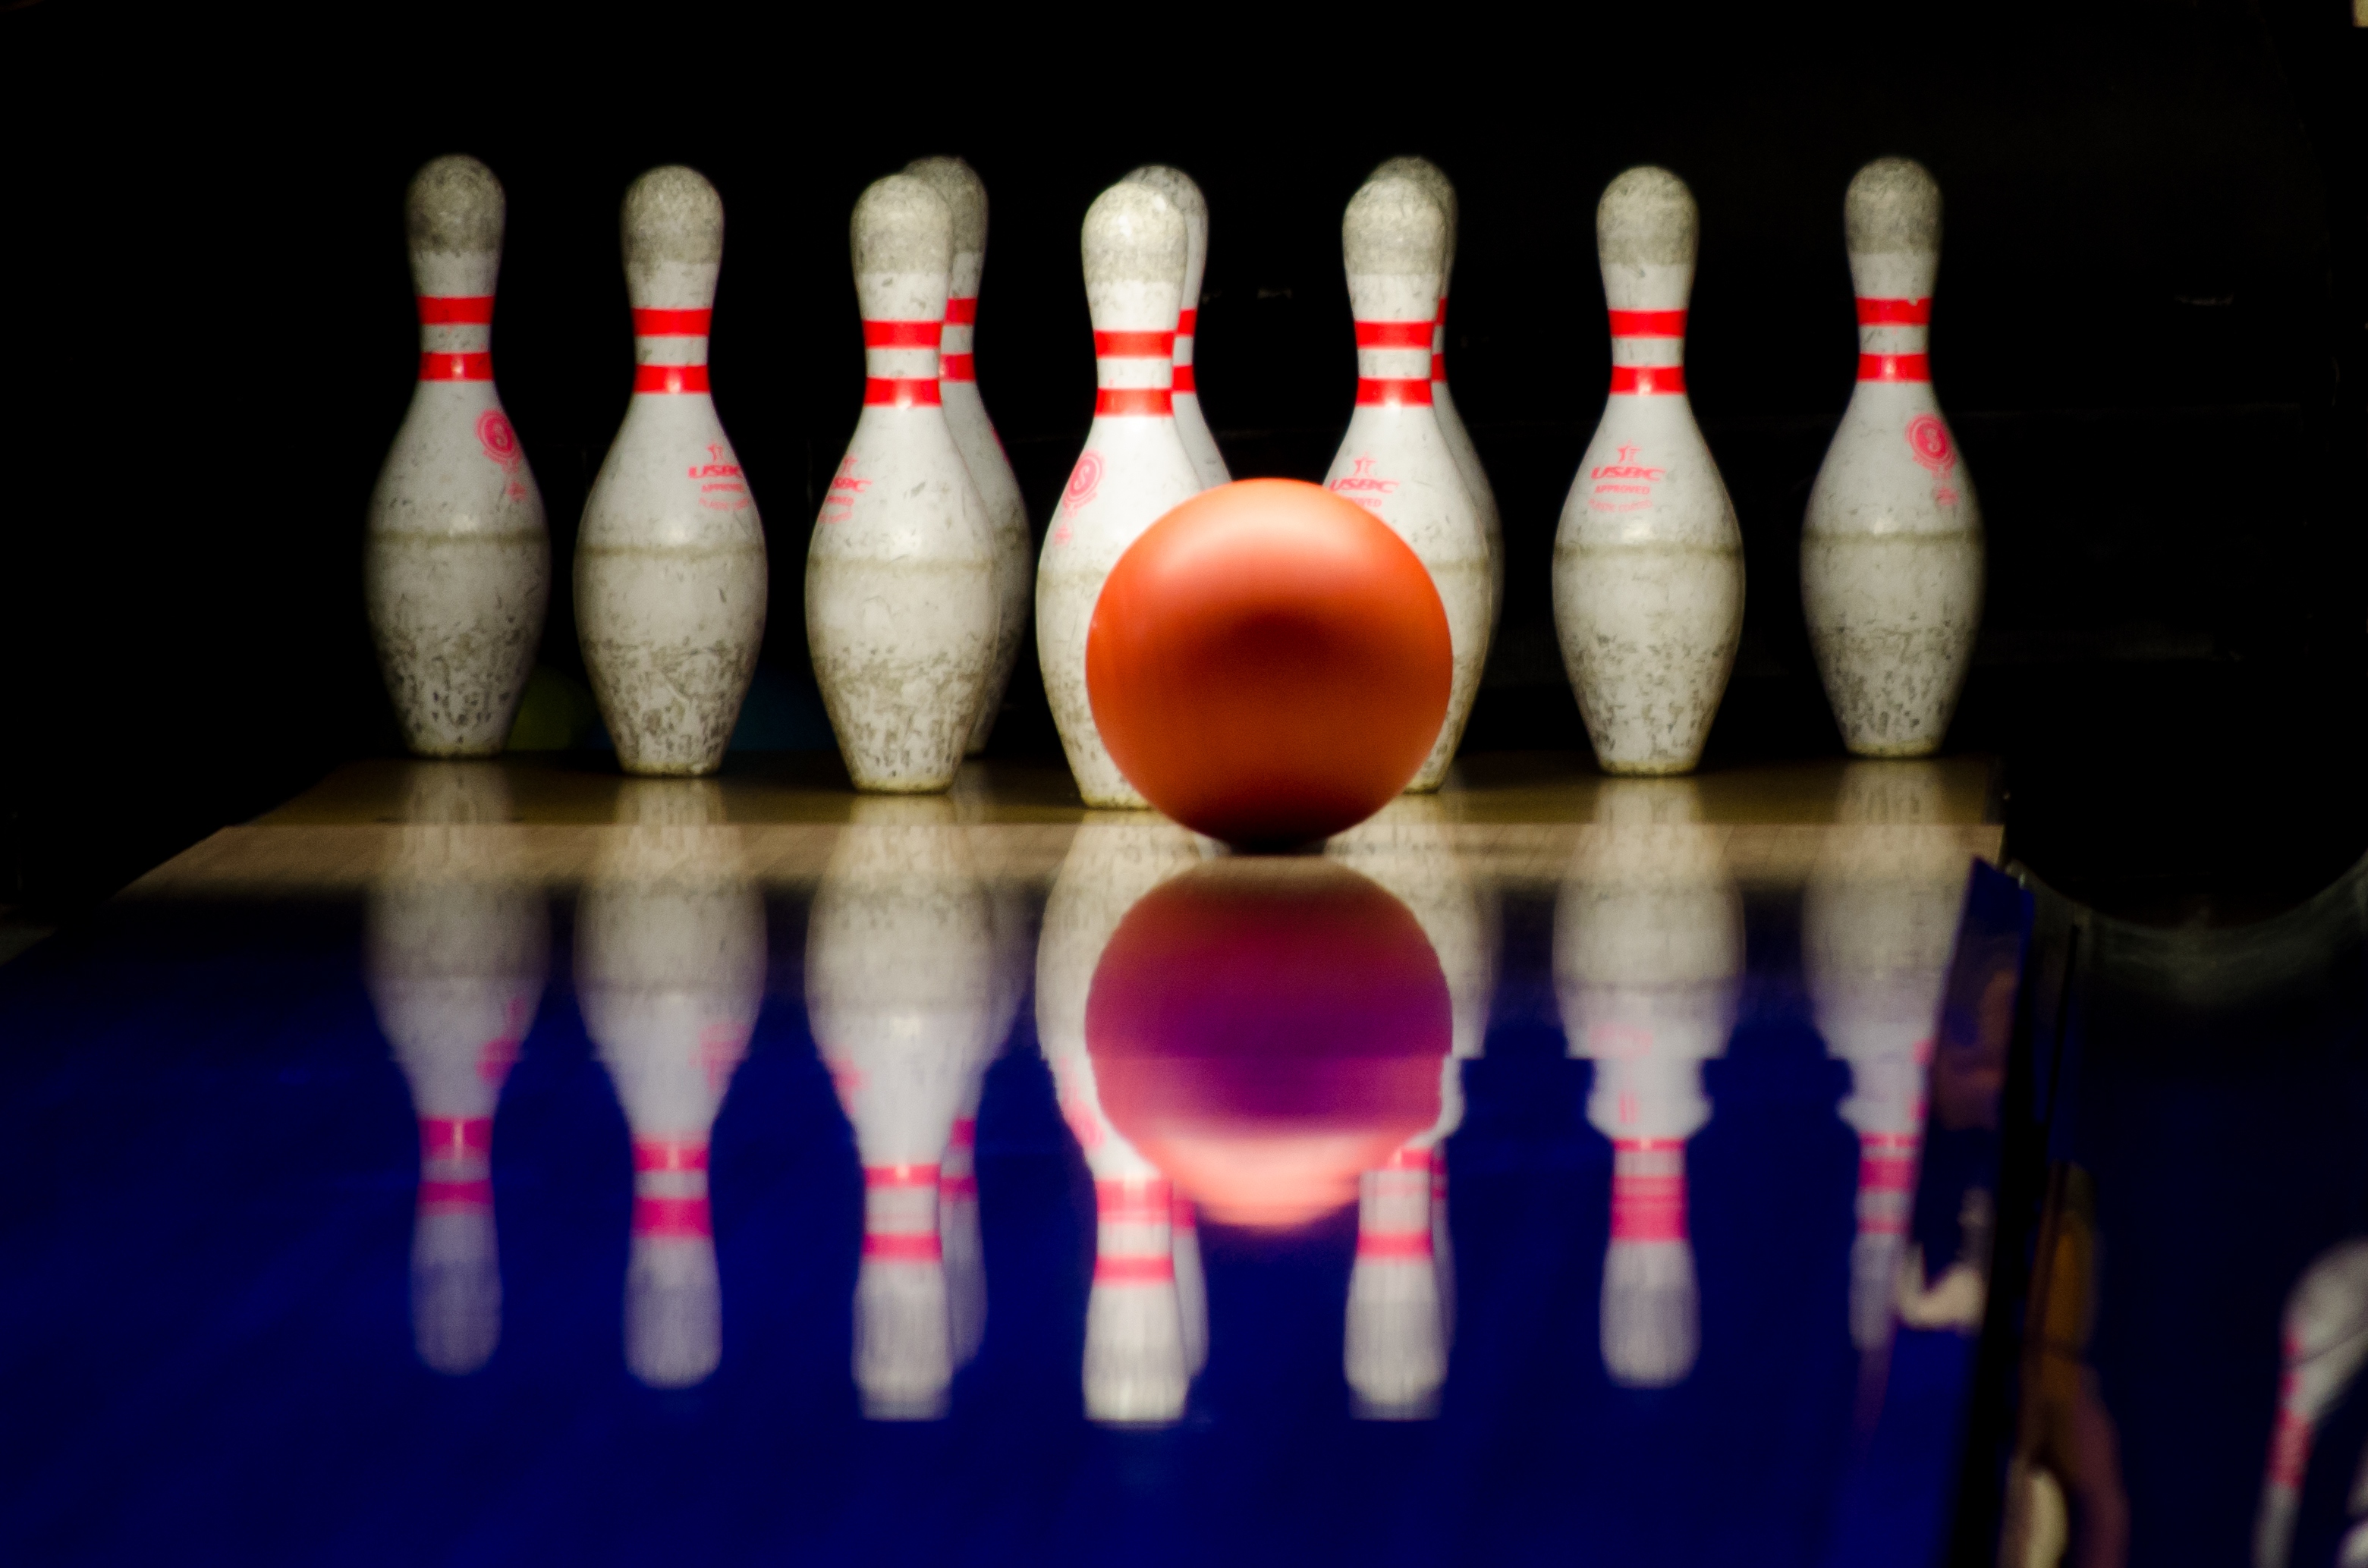
bowling, bowling equipment, ten pin bowling, bowling pin, ball, Duckpin bowling, Skittles sport, bowling ball, still life photography, individual sports, sports equipment, ball game, reflection